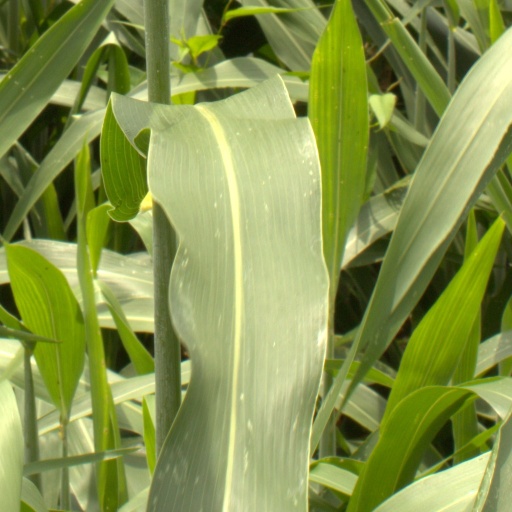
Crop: sorghum